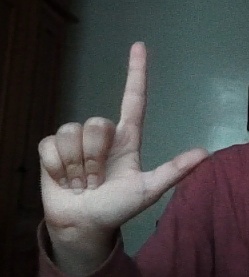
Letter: laam